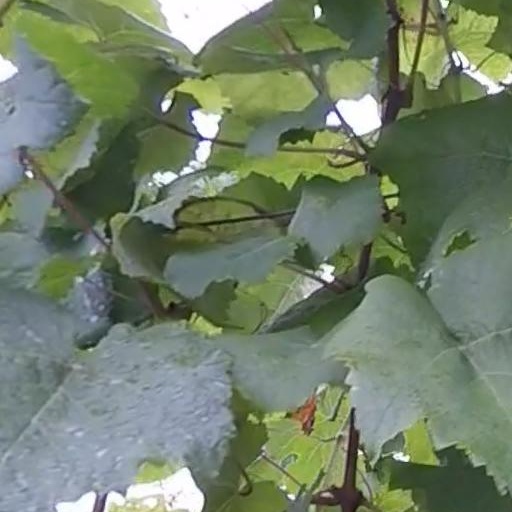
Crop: grape